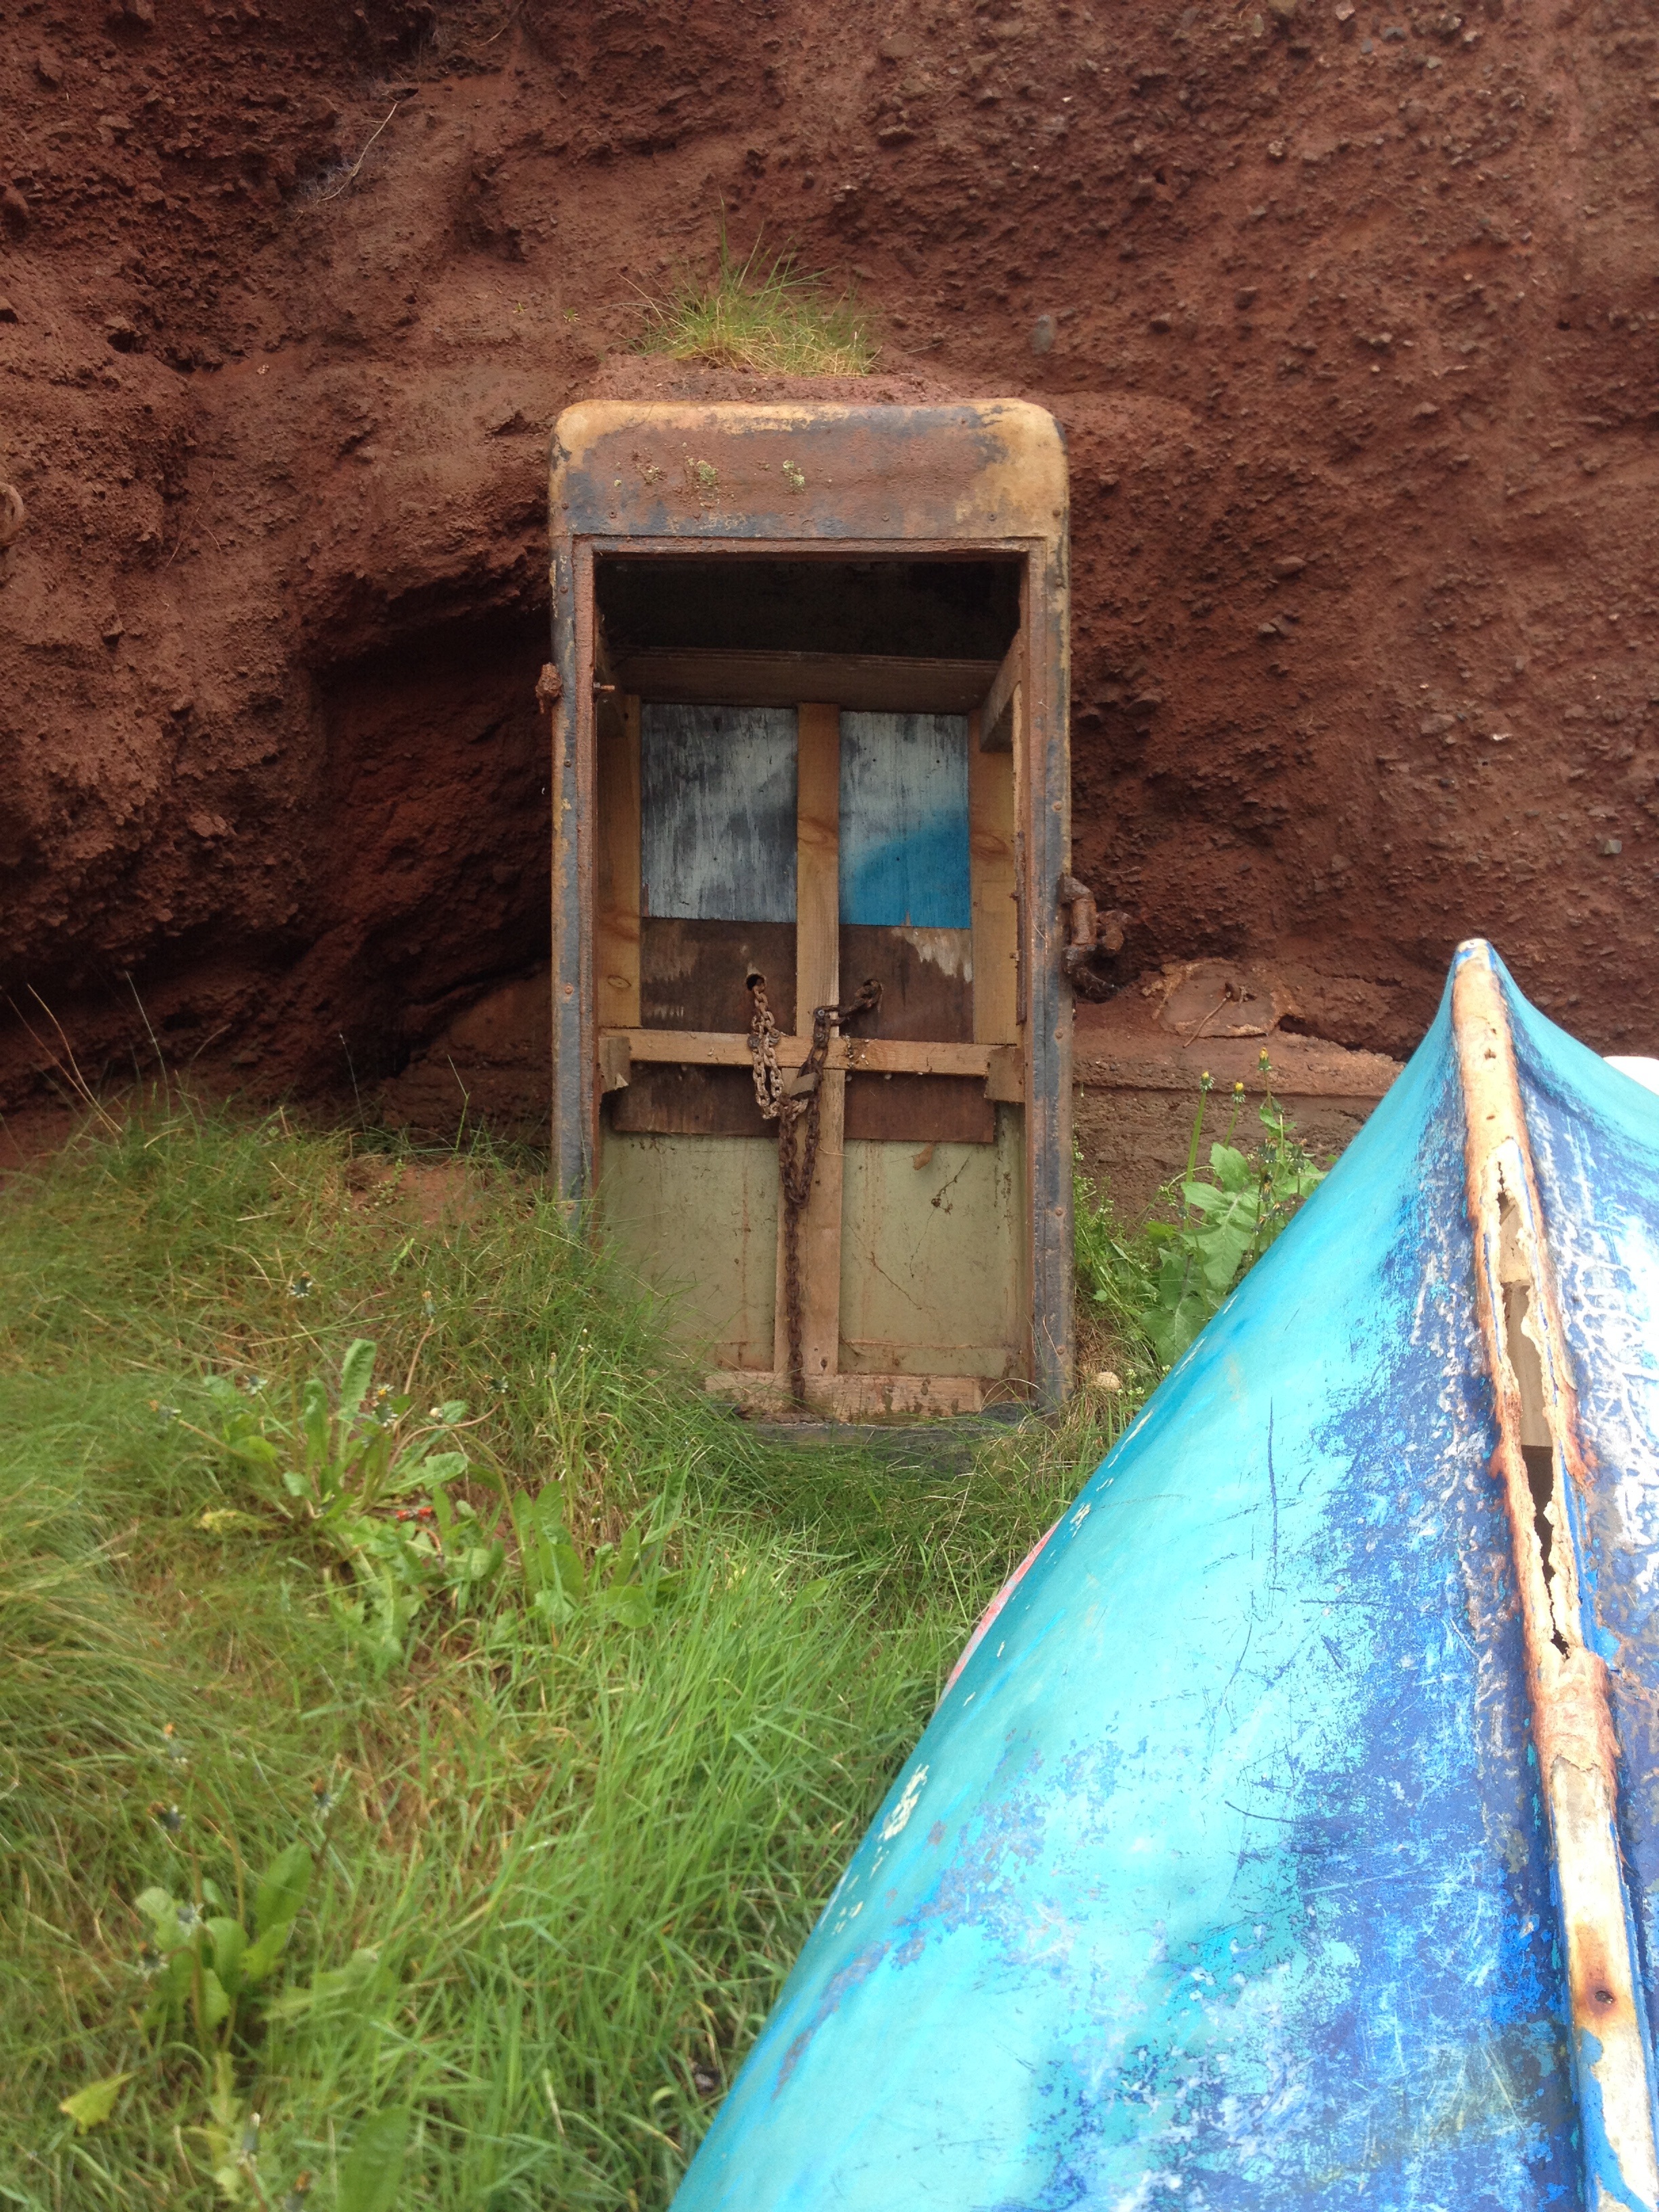
boat, rowboat, vintage, antique, old, hut, blue, waterway, worn, derelict, wooden, phone booth